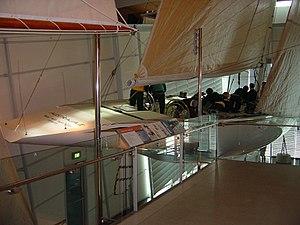
Le yacht Australia II a été le challenger australien de la Coupe de l'America en 1983 se déroulant à Newport contre le defender américain Liberty. Il a été le premier challenger vainqueur de l'America's Cup mettant fin à la domination américaine du New York Yacht Club durant 132 ans.